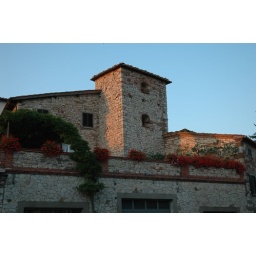
Taken from the street in Radda, a main building facing the two lane highway.